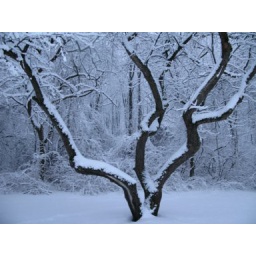
early morning snow covering an old crab apple tree in my yard.